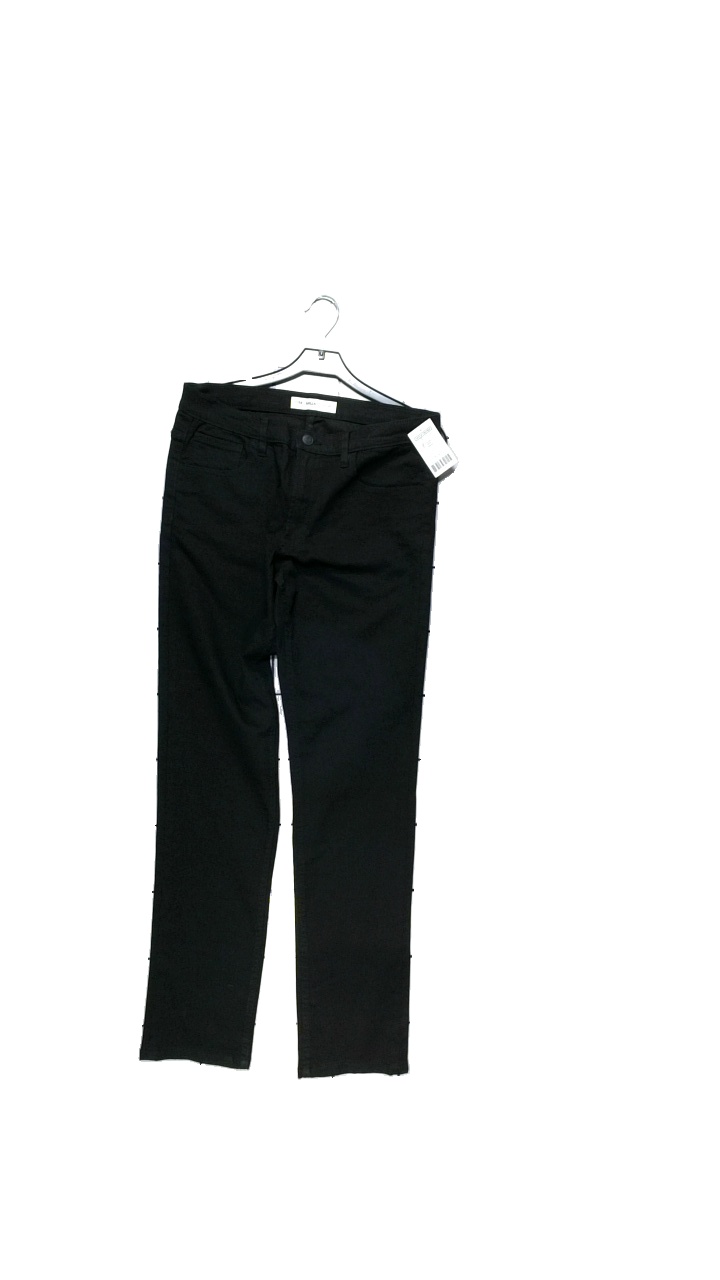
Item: Jeans (Ladies)
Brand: Never Denim
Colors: Black
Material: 67% cotton, 31,5% polyester, 1,5% elastane
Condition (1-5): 5
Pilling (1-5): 5
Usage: Reuse
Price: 100-150